Mappillai Sir

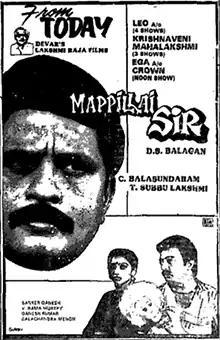
Theatrical release poster

Mappillai Sir is a 1988 Indian Tamil-language comedy drama film written and directed by D. S. Balagan from a story by Balachandra Menon. The film stars Visu, Mohan and Rekha. A remake of the 1983 Malayalam film "Karyam Nissaram", It was released on 12 August 1988.